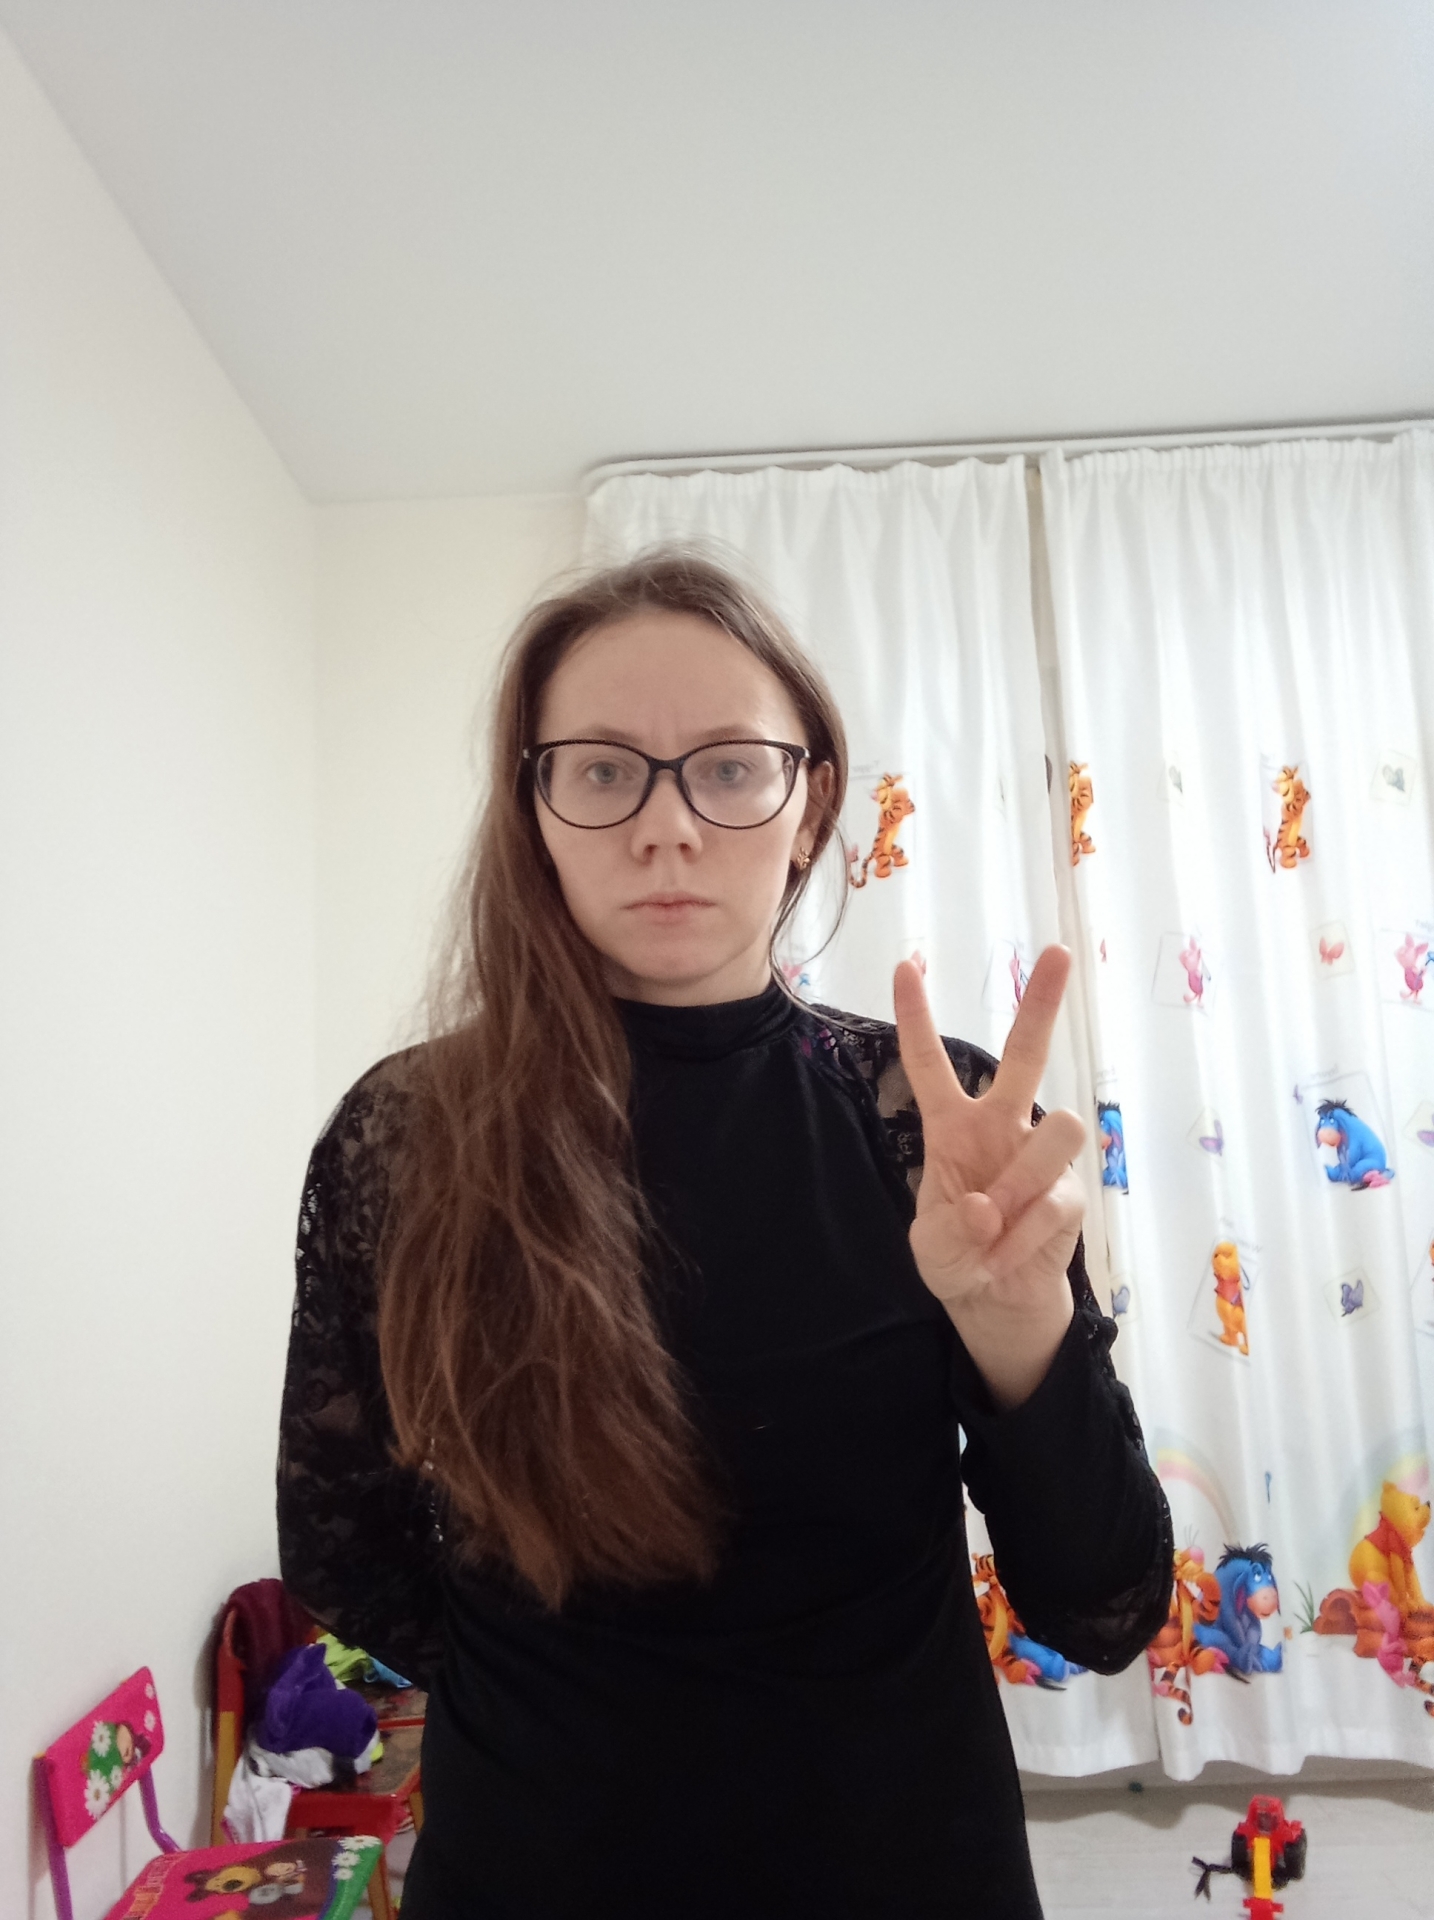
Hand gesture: peace